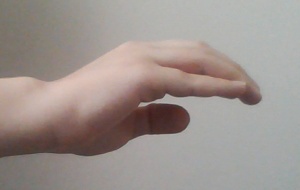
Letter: jeem